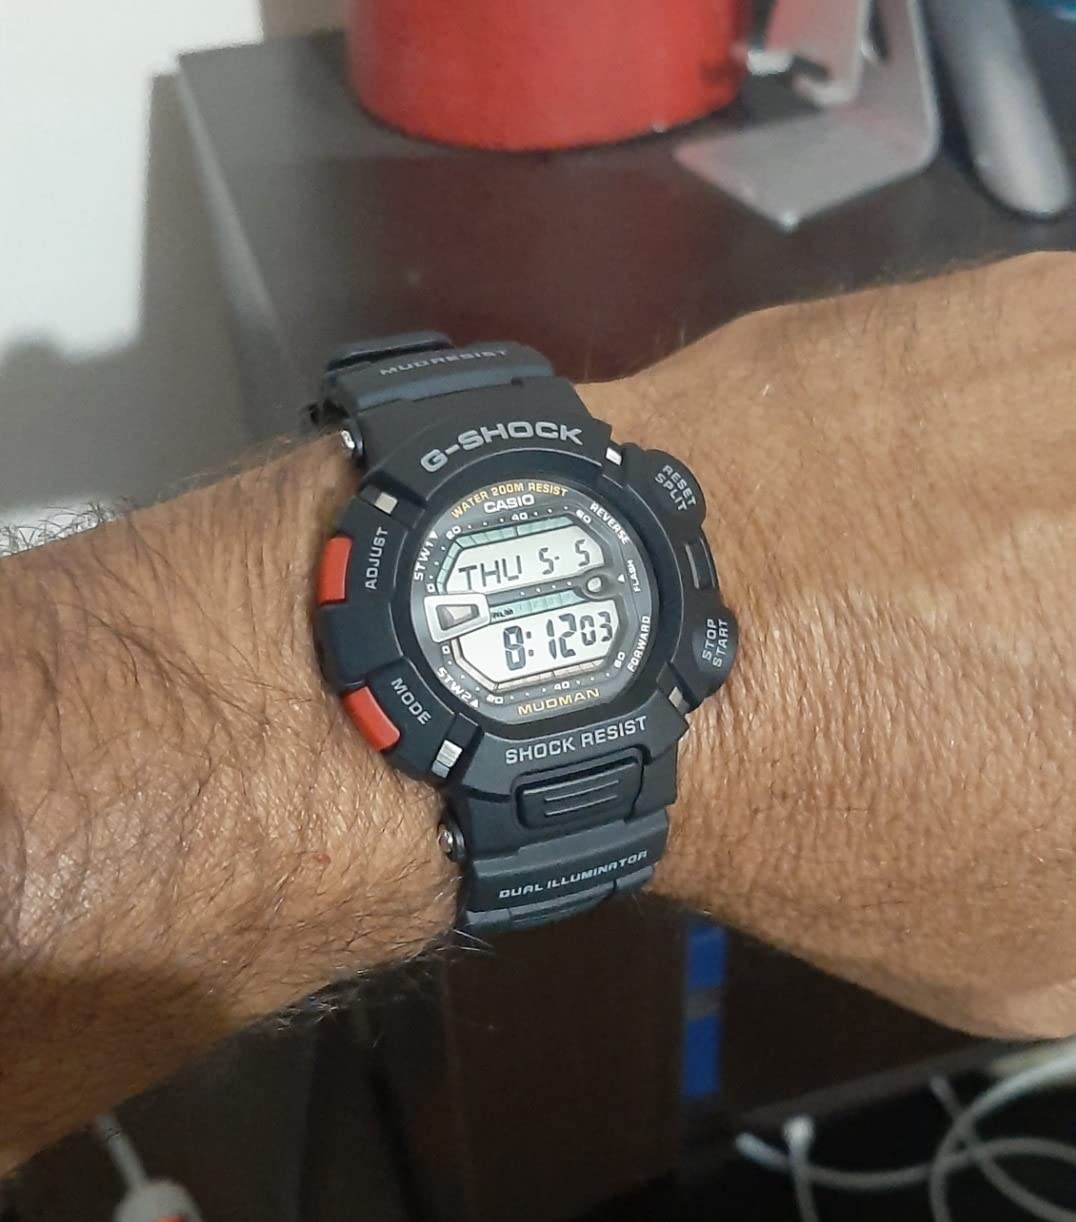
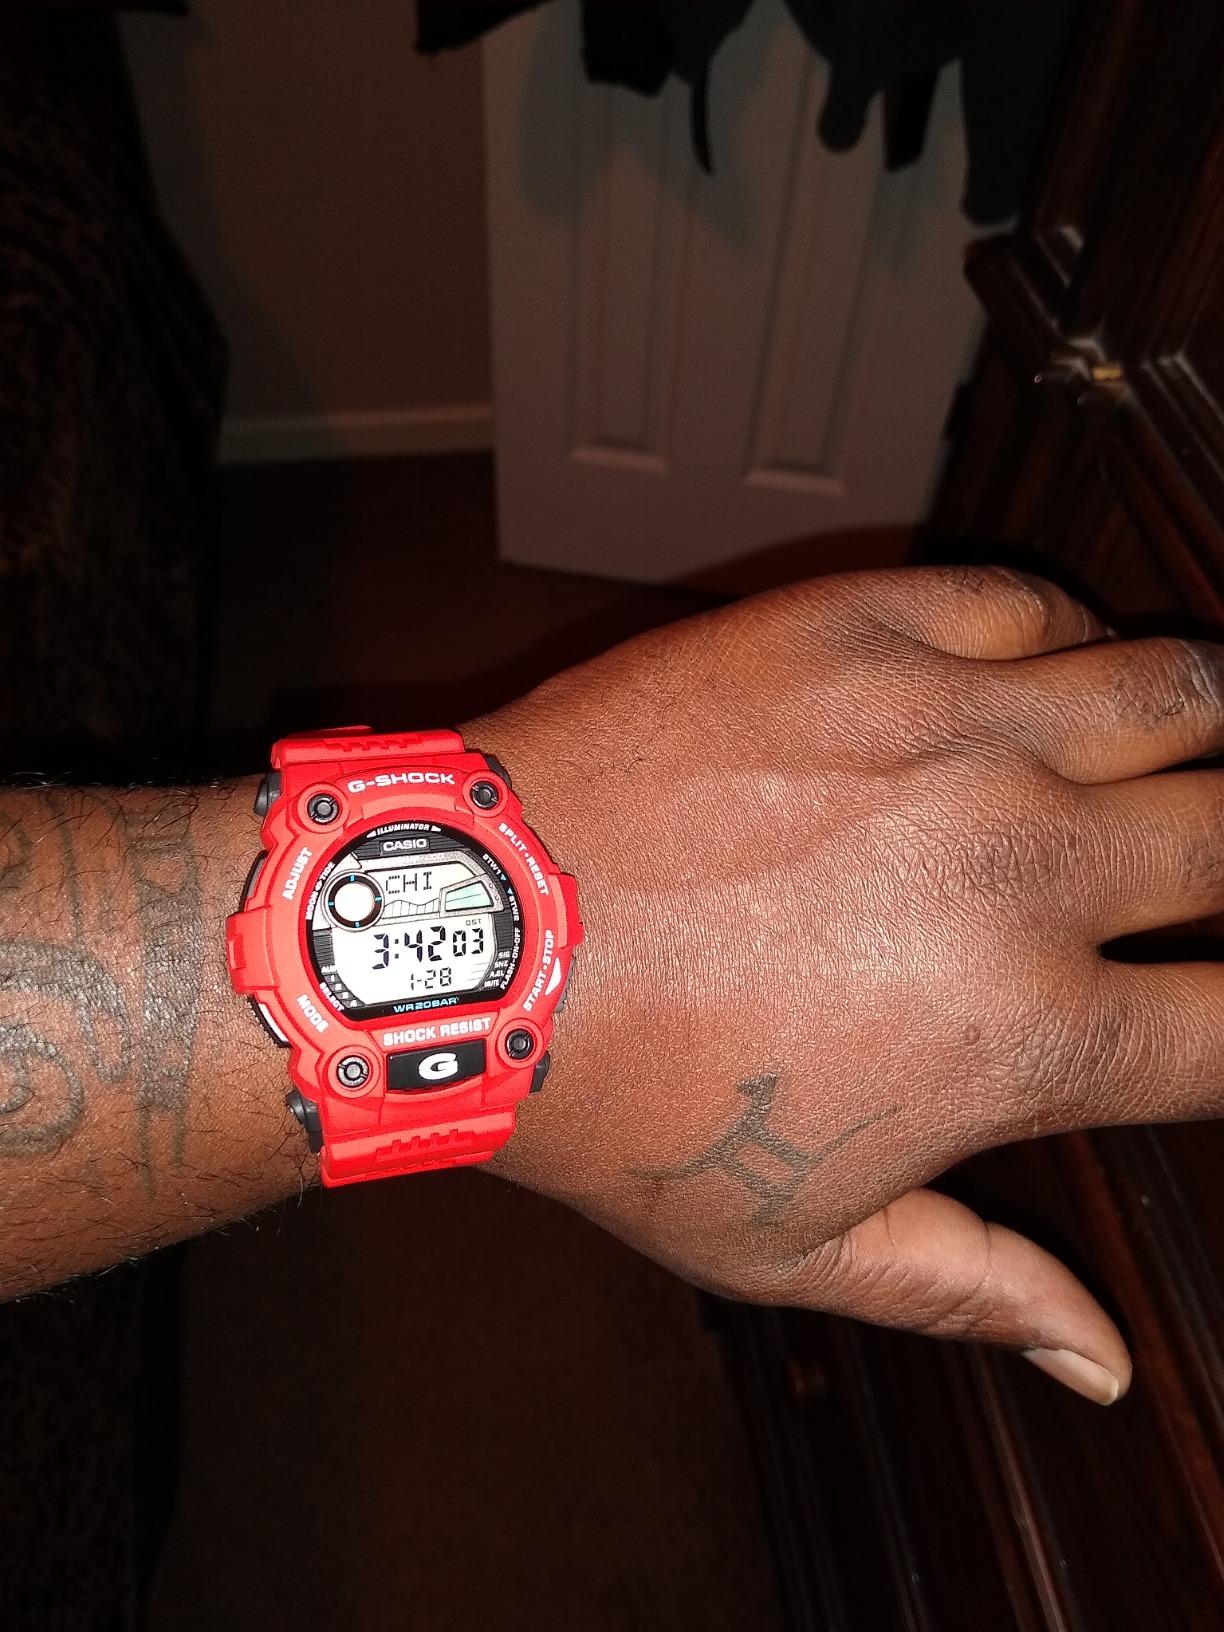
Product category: accessories_watch
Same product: no